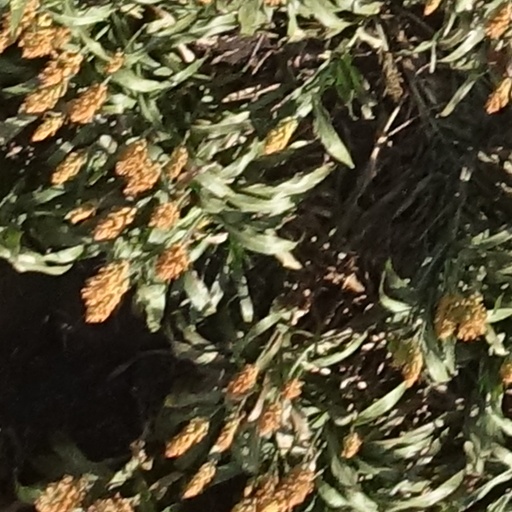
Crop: sorghum